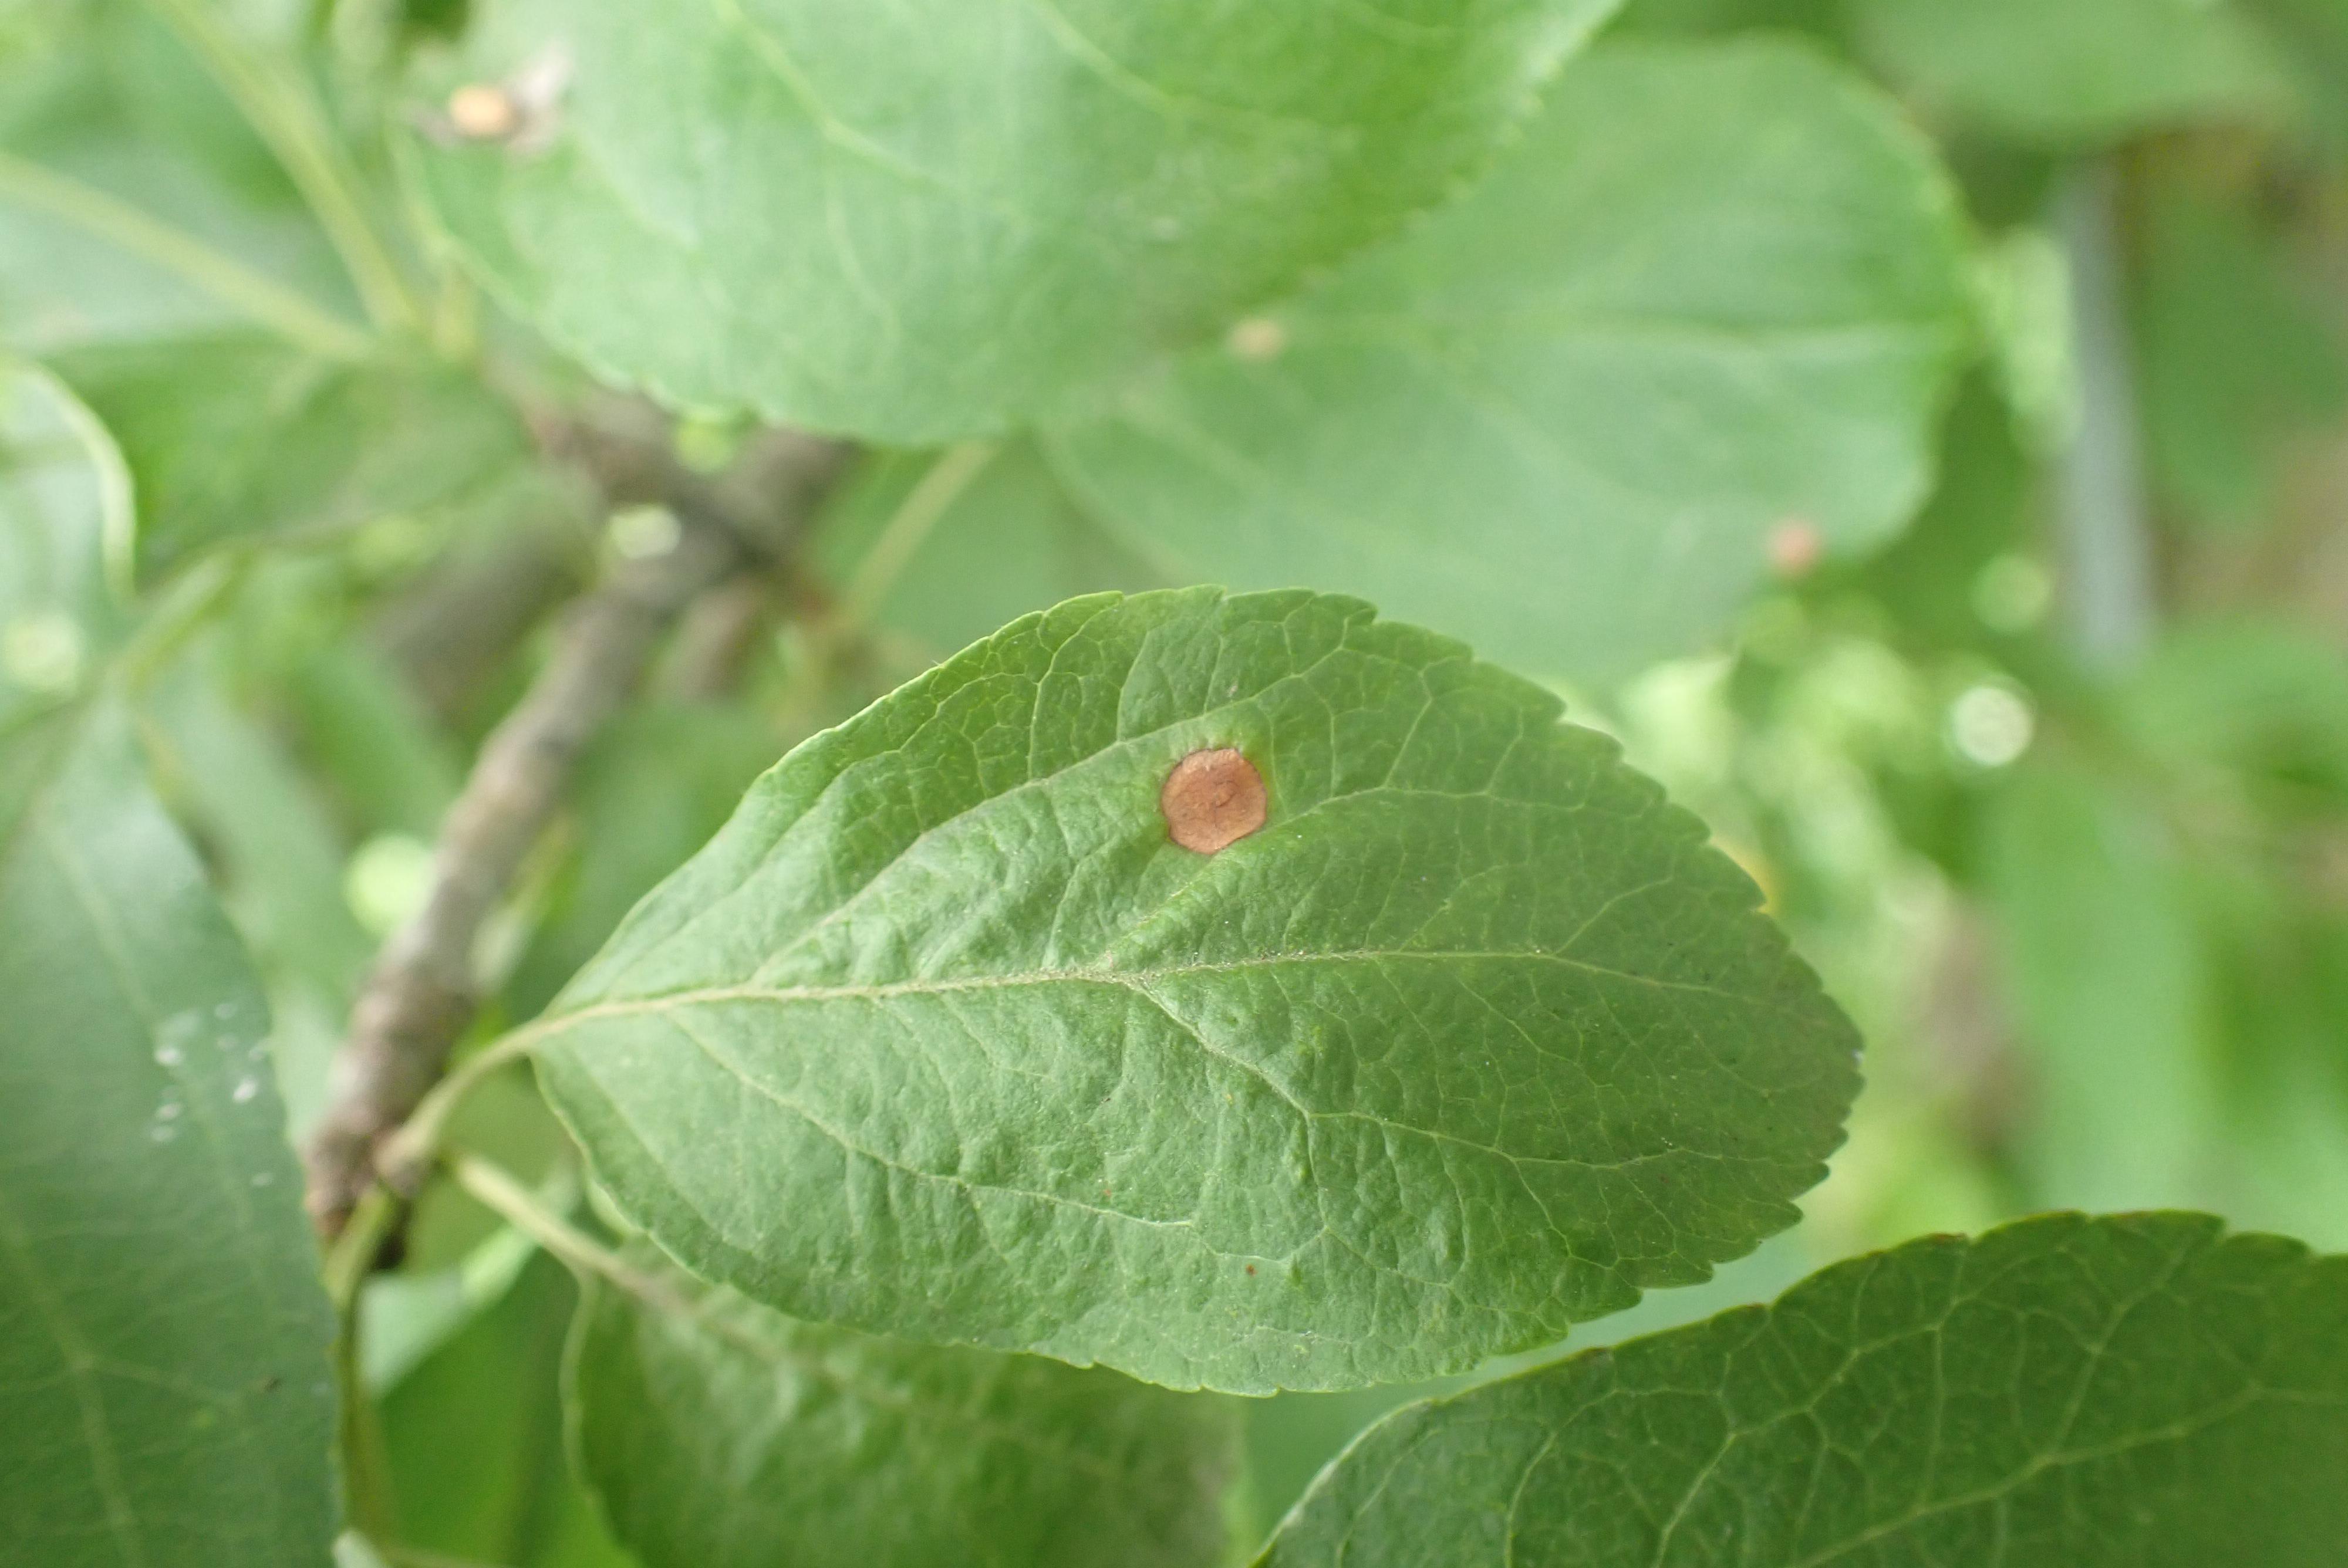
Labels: frog_eye_leaf_spot